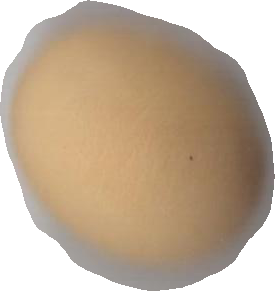
Variety: Grobogan